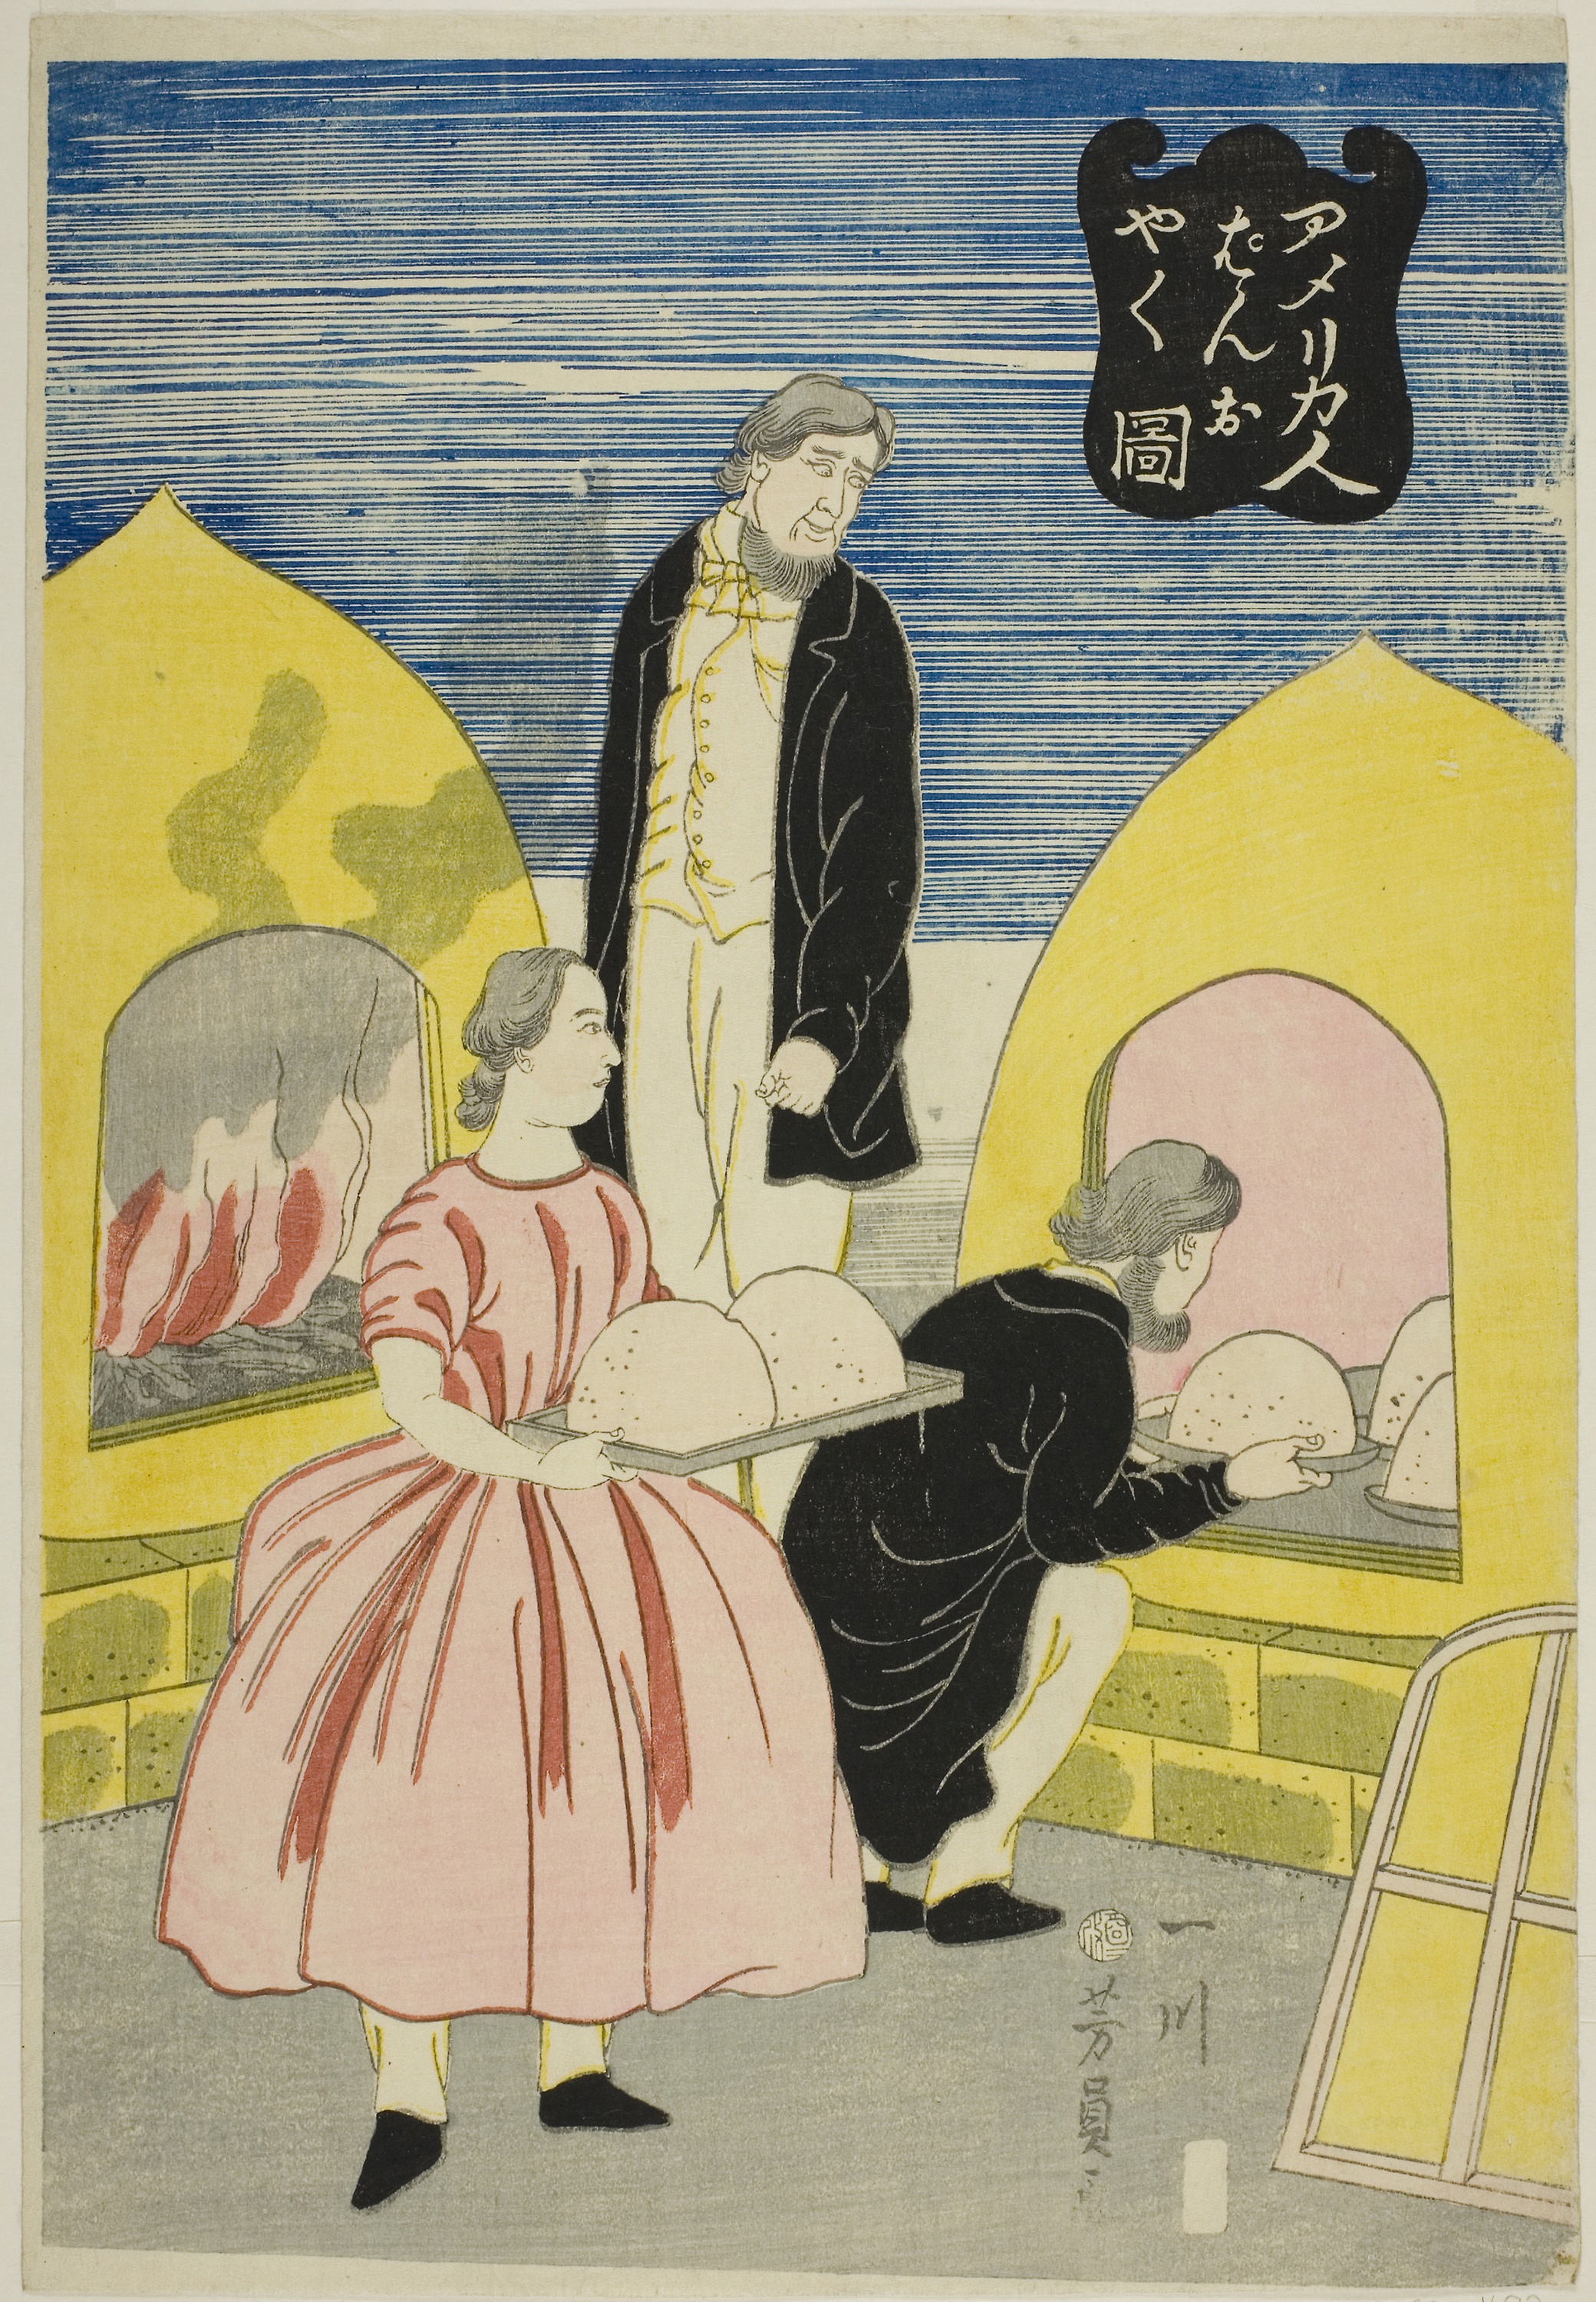
painting, art, illustration, cartoon, visual arts, child art, modern art, child, still life, style